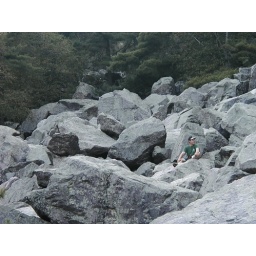
My best beloved sitting on the rock falls by Devils Lake in Baraboo Wisconsin.